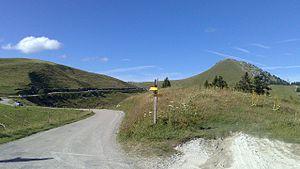
Route Charmant Som
Le Charmant Som est un sommet du département français de l'Isère culminant à 1 867 mètres d'altitude dans le massif de la Chartreuse, dans les Alpes. Il est constitué de calcaires mais possède un relief moins marqué que les sommets environnants, ce qui lui vaut d'être couvert de prairies d'alpage à l'origine de son nom. Celles-ci sont occupées et entretenues par des bergers depuis le Moyen Âge. Elles sont accessibles par une route construite durant l'entre-deux-guerres depuis le col de Porte jusqu'à 200 mètres sous la cime principale. La route aboutit à deux bâtiments servant désormais à la fois d'auberge, de chalet et de fromagerie ; la vente des produits s'effectue sur place.